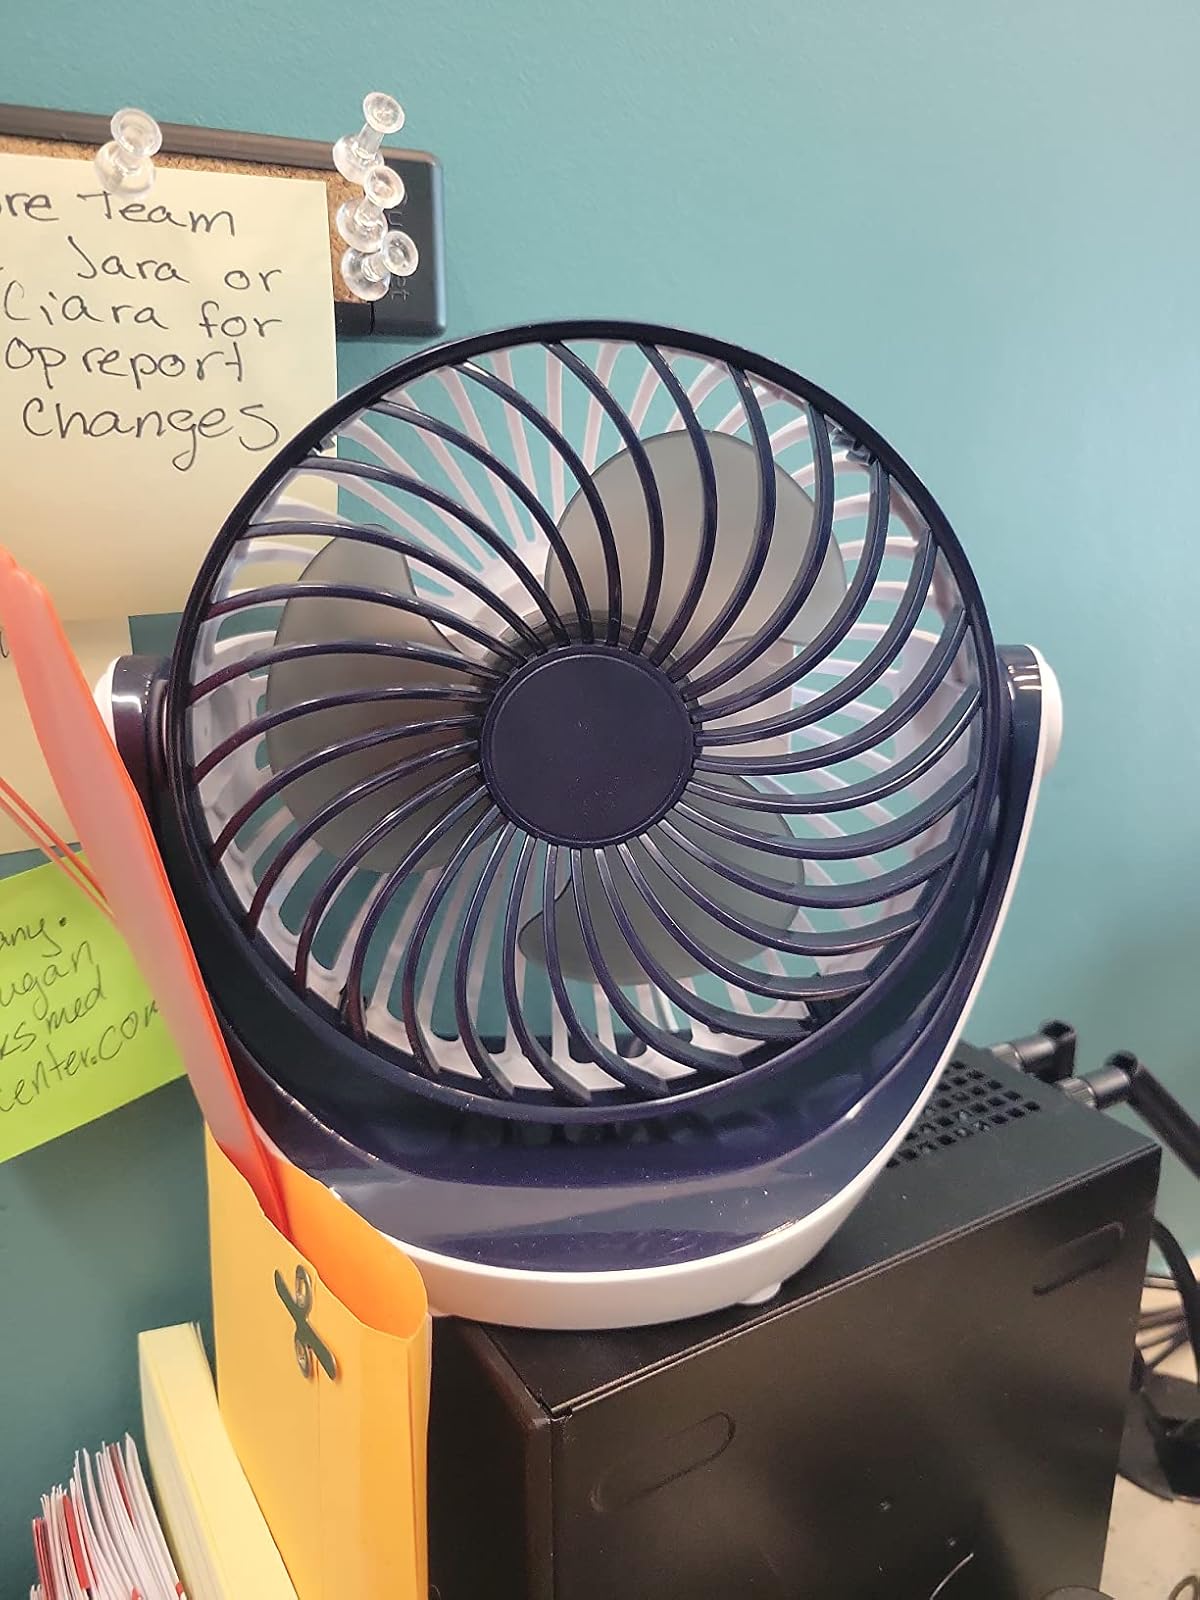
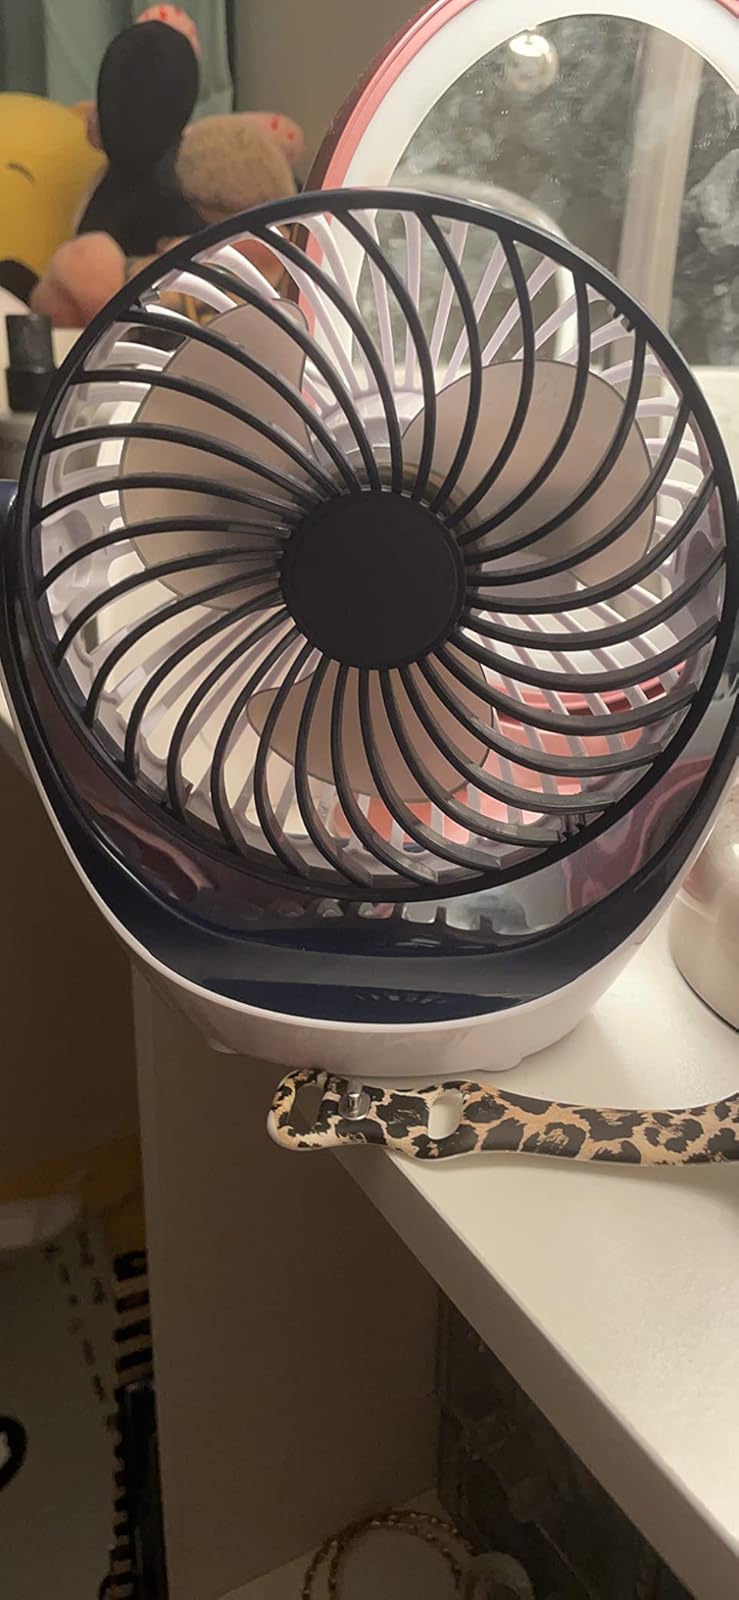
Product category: fan
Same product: yes